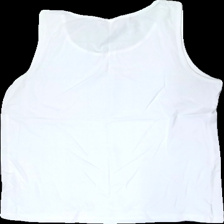
View: back
Type: Top
Category: Ladies
Brand: Isolde
Colors: White
Material: 100% cotton
Cut: Regular, C-collar
Size: L
Season: All
Smell: Minor
Price range: <50
Recommended usage: Reuse
Description: White singlet
Comment: Crooked seam